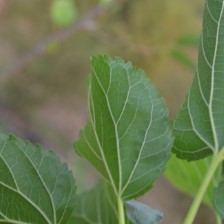
Variety: ChiangMaiBuriram60